Describe the emotion expressed in this image:  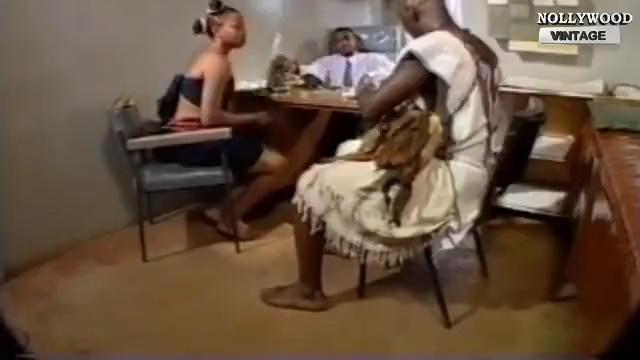
This person displays Fear, valence and arousal with low intensity.